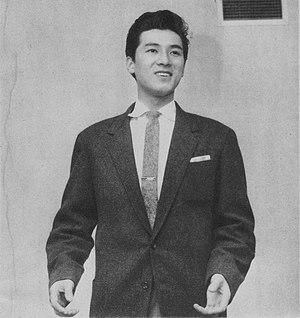
Akira Takarada est un acteur japonais né le 29 avril 1934 à Chosun, en Corée, qui était à l'époque sous occupation japonaise. Il est surtout connu pour être apparu dans plusieurs films de Godzilla.